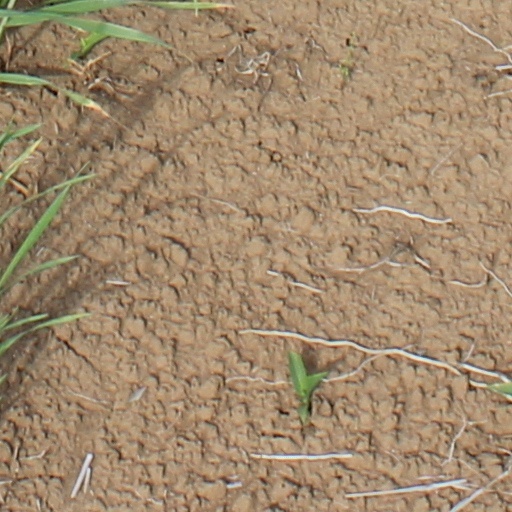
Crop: wheat